Yeşilova Höyük

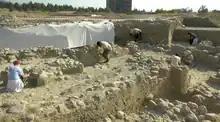
The site in 2020

Yeşilova Höyük is a höyük ("tell") in the Bornova district of İzmir, Turkey, and is the oldest known prehistoric human settlement in the area of İzmir. It was occupied continuously from roughly 6500 to 4000 BC, and was covered with silt afterwards.